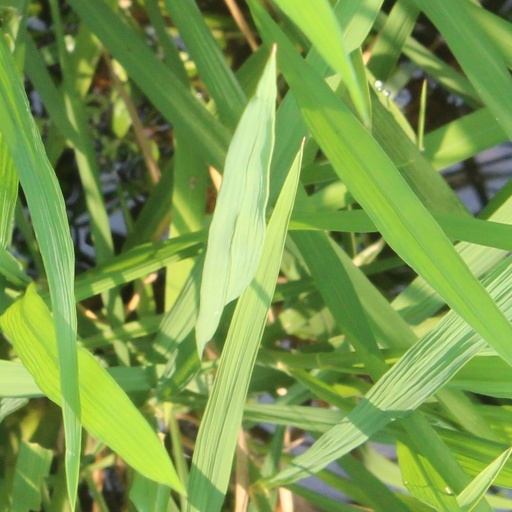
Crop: rice